Argentina–North Korea relations

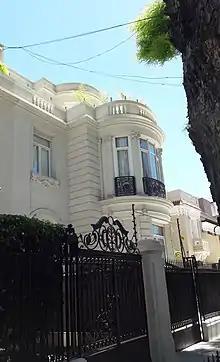
Former Embassy of North Korea in Buenos Aires

During the presidency of Héctor Cámpora, rapprochement with the North Korean government began, and in March 1973, Isabel Martínez de Perón and José López Rega paid a visit to Pyongyang, where they were received by Kim Il-sung. In June of that year, both countries established diplomatic relations and North Korea opened its embassy in Buenos Aires in 1973, in the Belgrano neighborhood, at Gorostiaga 2115.